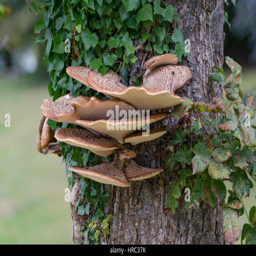
wild mushrooms growing on a tree